High-voltage cable

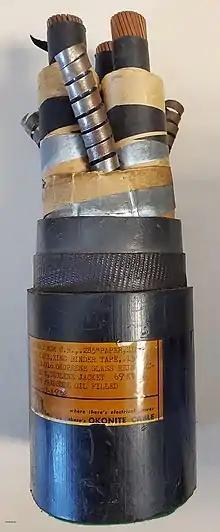
Figure 5: 69 kV Medium Pressure Oil Filled Cable. This cable features concentric copper conductors insulated in kraft paper. Shield on the individual phases is provided with interlaced carbon and zinc tapes. The overall shield is also provided. Tubes facilitate oil movement provided by a series of pumping plants. 150 mils of lead provide protection from moisture.

An increasingly uncommon insulation type is PILC or paper insulation lead-covered cable. Some utilities still install this for distribution circuits as new construction or replacement. Sebastian Ziani de Ferranti was the first to demonstrate in 1887 that carefully dried and prepared kraft paper could form satisfactory cable insulation at 11,000 V. Previously paper-insulated cable had only been applied for low-voltage telegraph and telephone circuits. An extruded lead sheath over the paper cable was required to ensure that the paper remained moisture-free. Mass-impregnated paper-insulated medium voltage cables were commercially practical by 1895. During World War II several varieties of synthetic rubber and polyethylene insulation were applied to cables. Modern high-voltage cables use polymers, especially polyethylene, including cross-linked polyethylene (XLPE) for insulation.